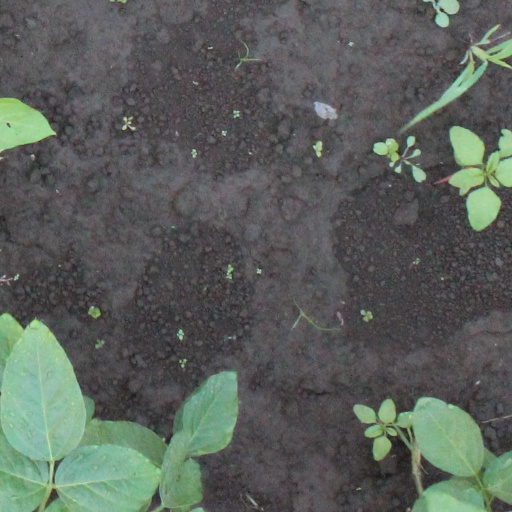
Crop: soybean